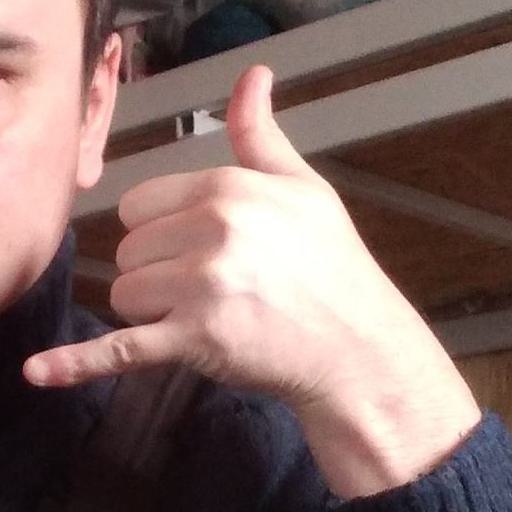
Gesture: call